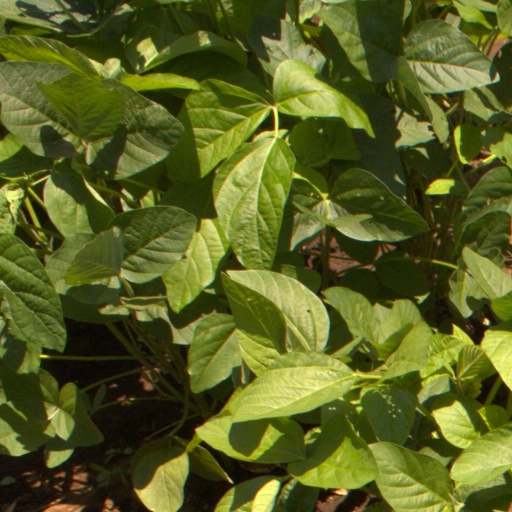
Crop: soybean